Hungarian Revolution of 1848

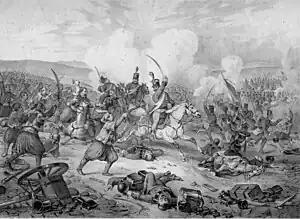
Battle of Vršac, between army of Serbian Vojvodina and Hungarian army, January 1849

Between the Tisza river and Transylvania, north of the Danube lies the former region of Hungary called the "Banat". After the Battle of Mohács, under Ottoman rule the area north of the Danube saw an influx of Southern Slavs along with the invading Ottoman army. In 1804 the semi-independent Principality of Serbia had formed south of the Danube with Belgrade as its capital. So in 1849, the Danube divided Serbia from the Kingdom of Hungary. The Hungarian district on the northern side of the river was called "Vojvodina", and by that time it was home to almost half a million Serbian inhabitants. According to the census of 1840 in Vojvodina Serbs comprised 49% of the total population. The Serbs of Vojvodina had sought their independence or attachment with the Principality of Serbia on the other side of the Danube. In face of the emerging Hungarian independence movement leading up to the 1848 Revolution the Austrian monarchy had promised an independent status for the Serbs of Vojvodina within the Austrian Empire.